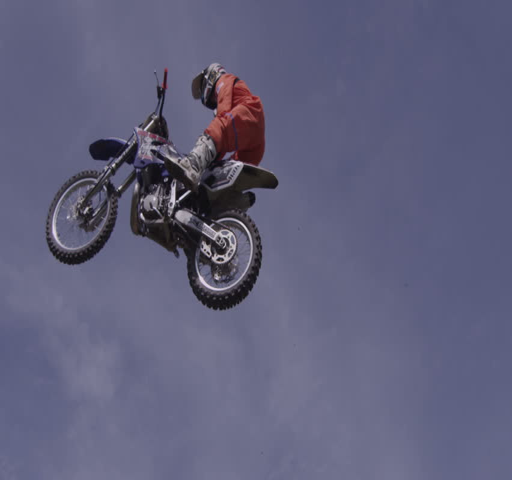
motorcycle rider doing jumps on sport on a beautiful summer day - big death defying tricks